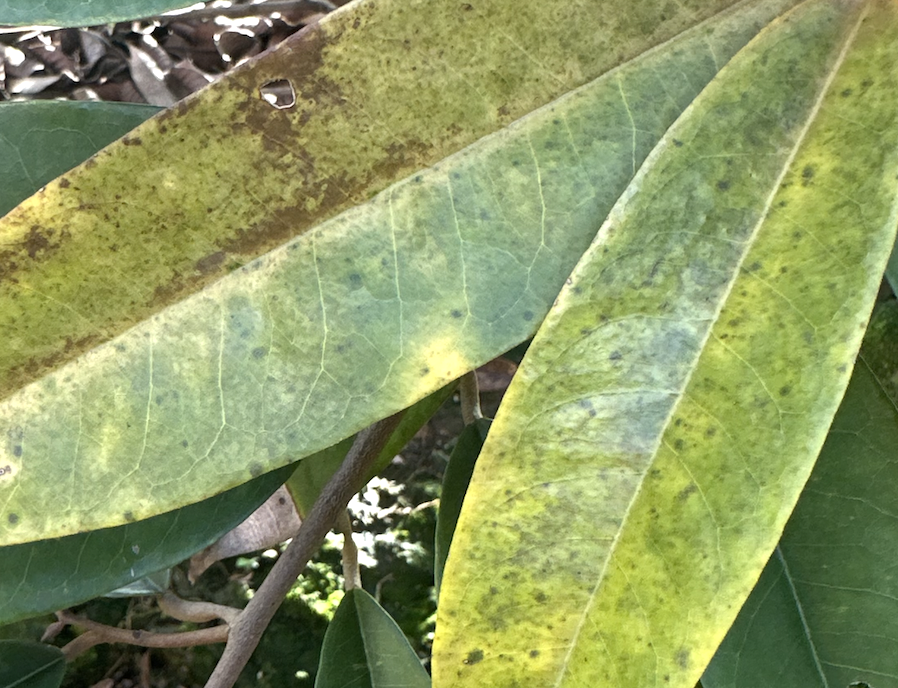
Label: sooty_mold